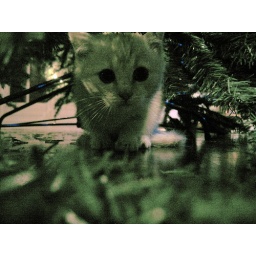
The cat in the tree